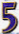
Number: 5